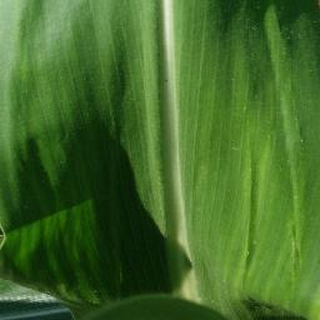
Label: healthy_corn